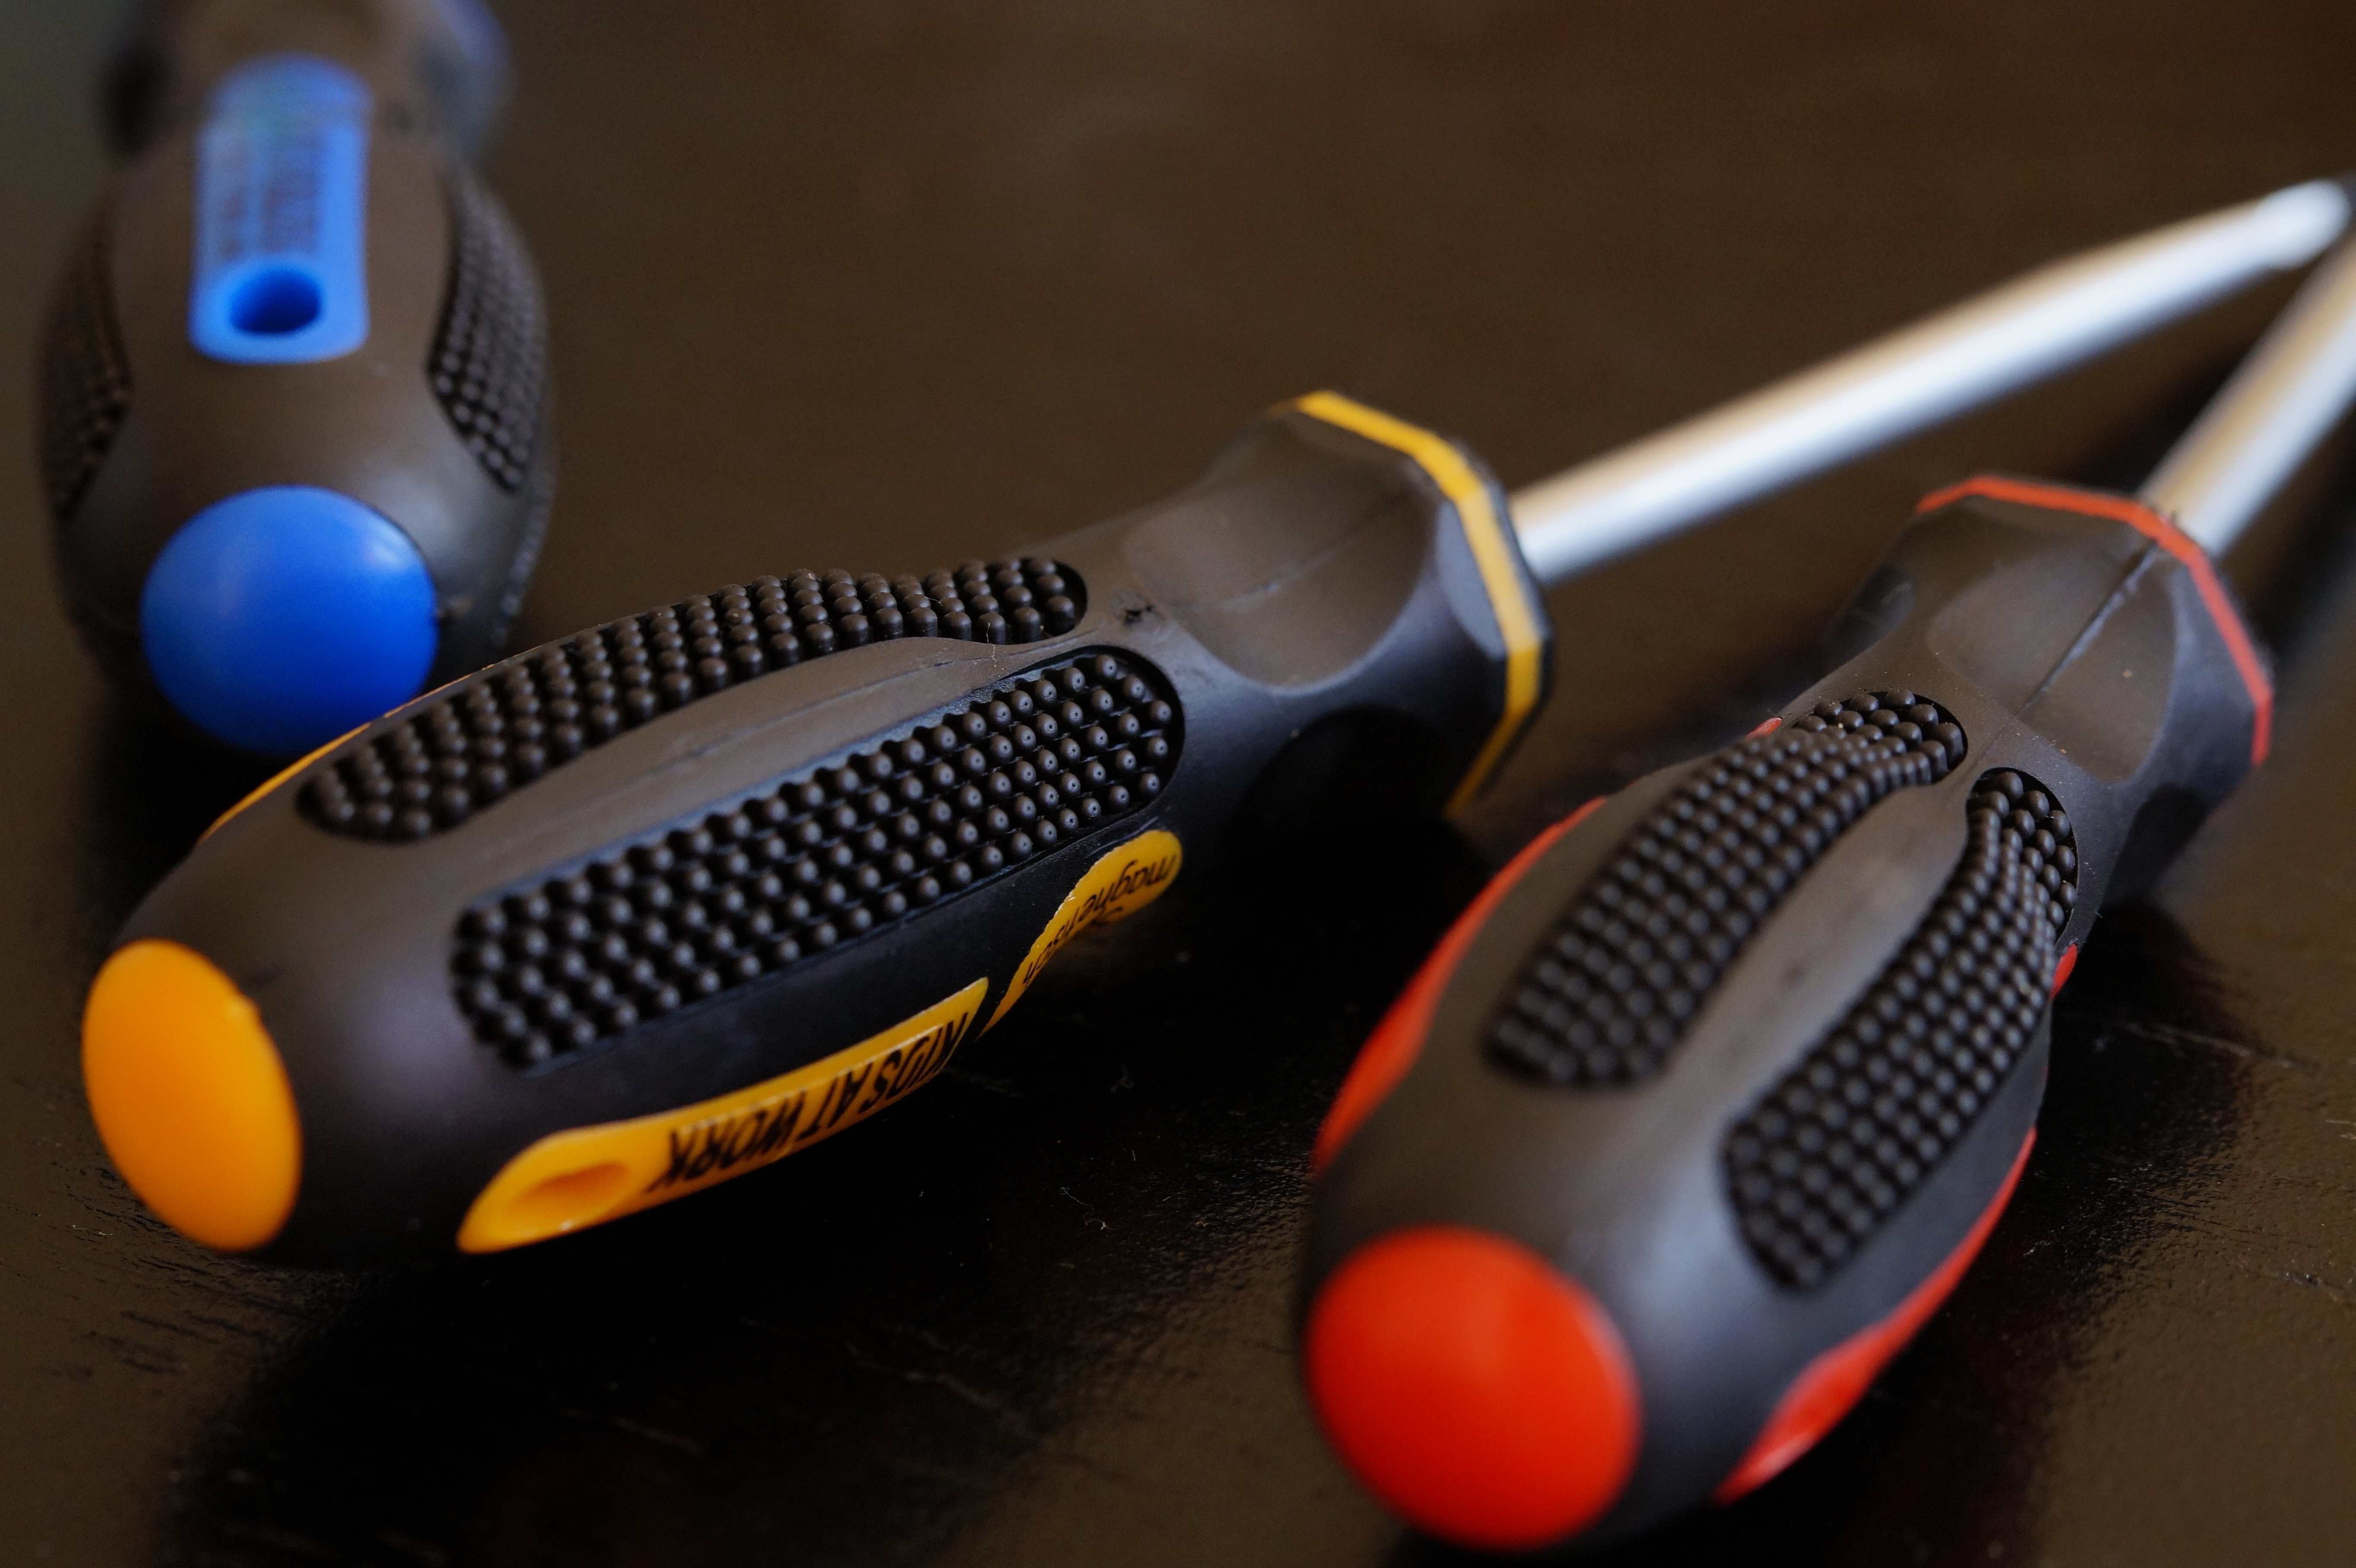
work, hand, technology, tool, workshop, repair, finger, gadget, craft, screw, children, three, audio, tools, handles, phillips, screwdriver, assemble, screwdrivers, audio equipment, faceplate, screw together, electronic device, kids tool